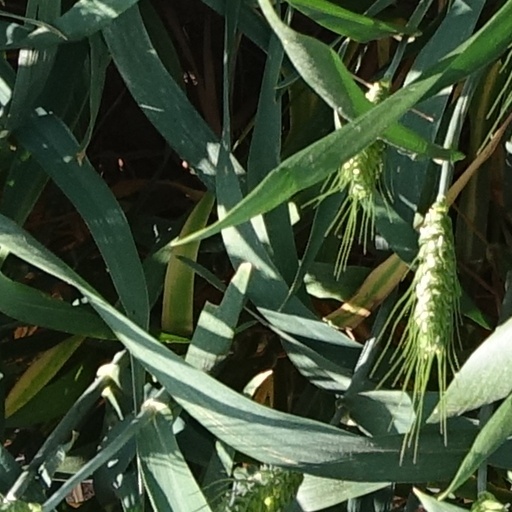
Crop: wheat